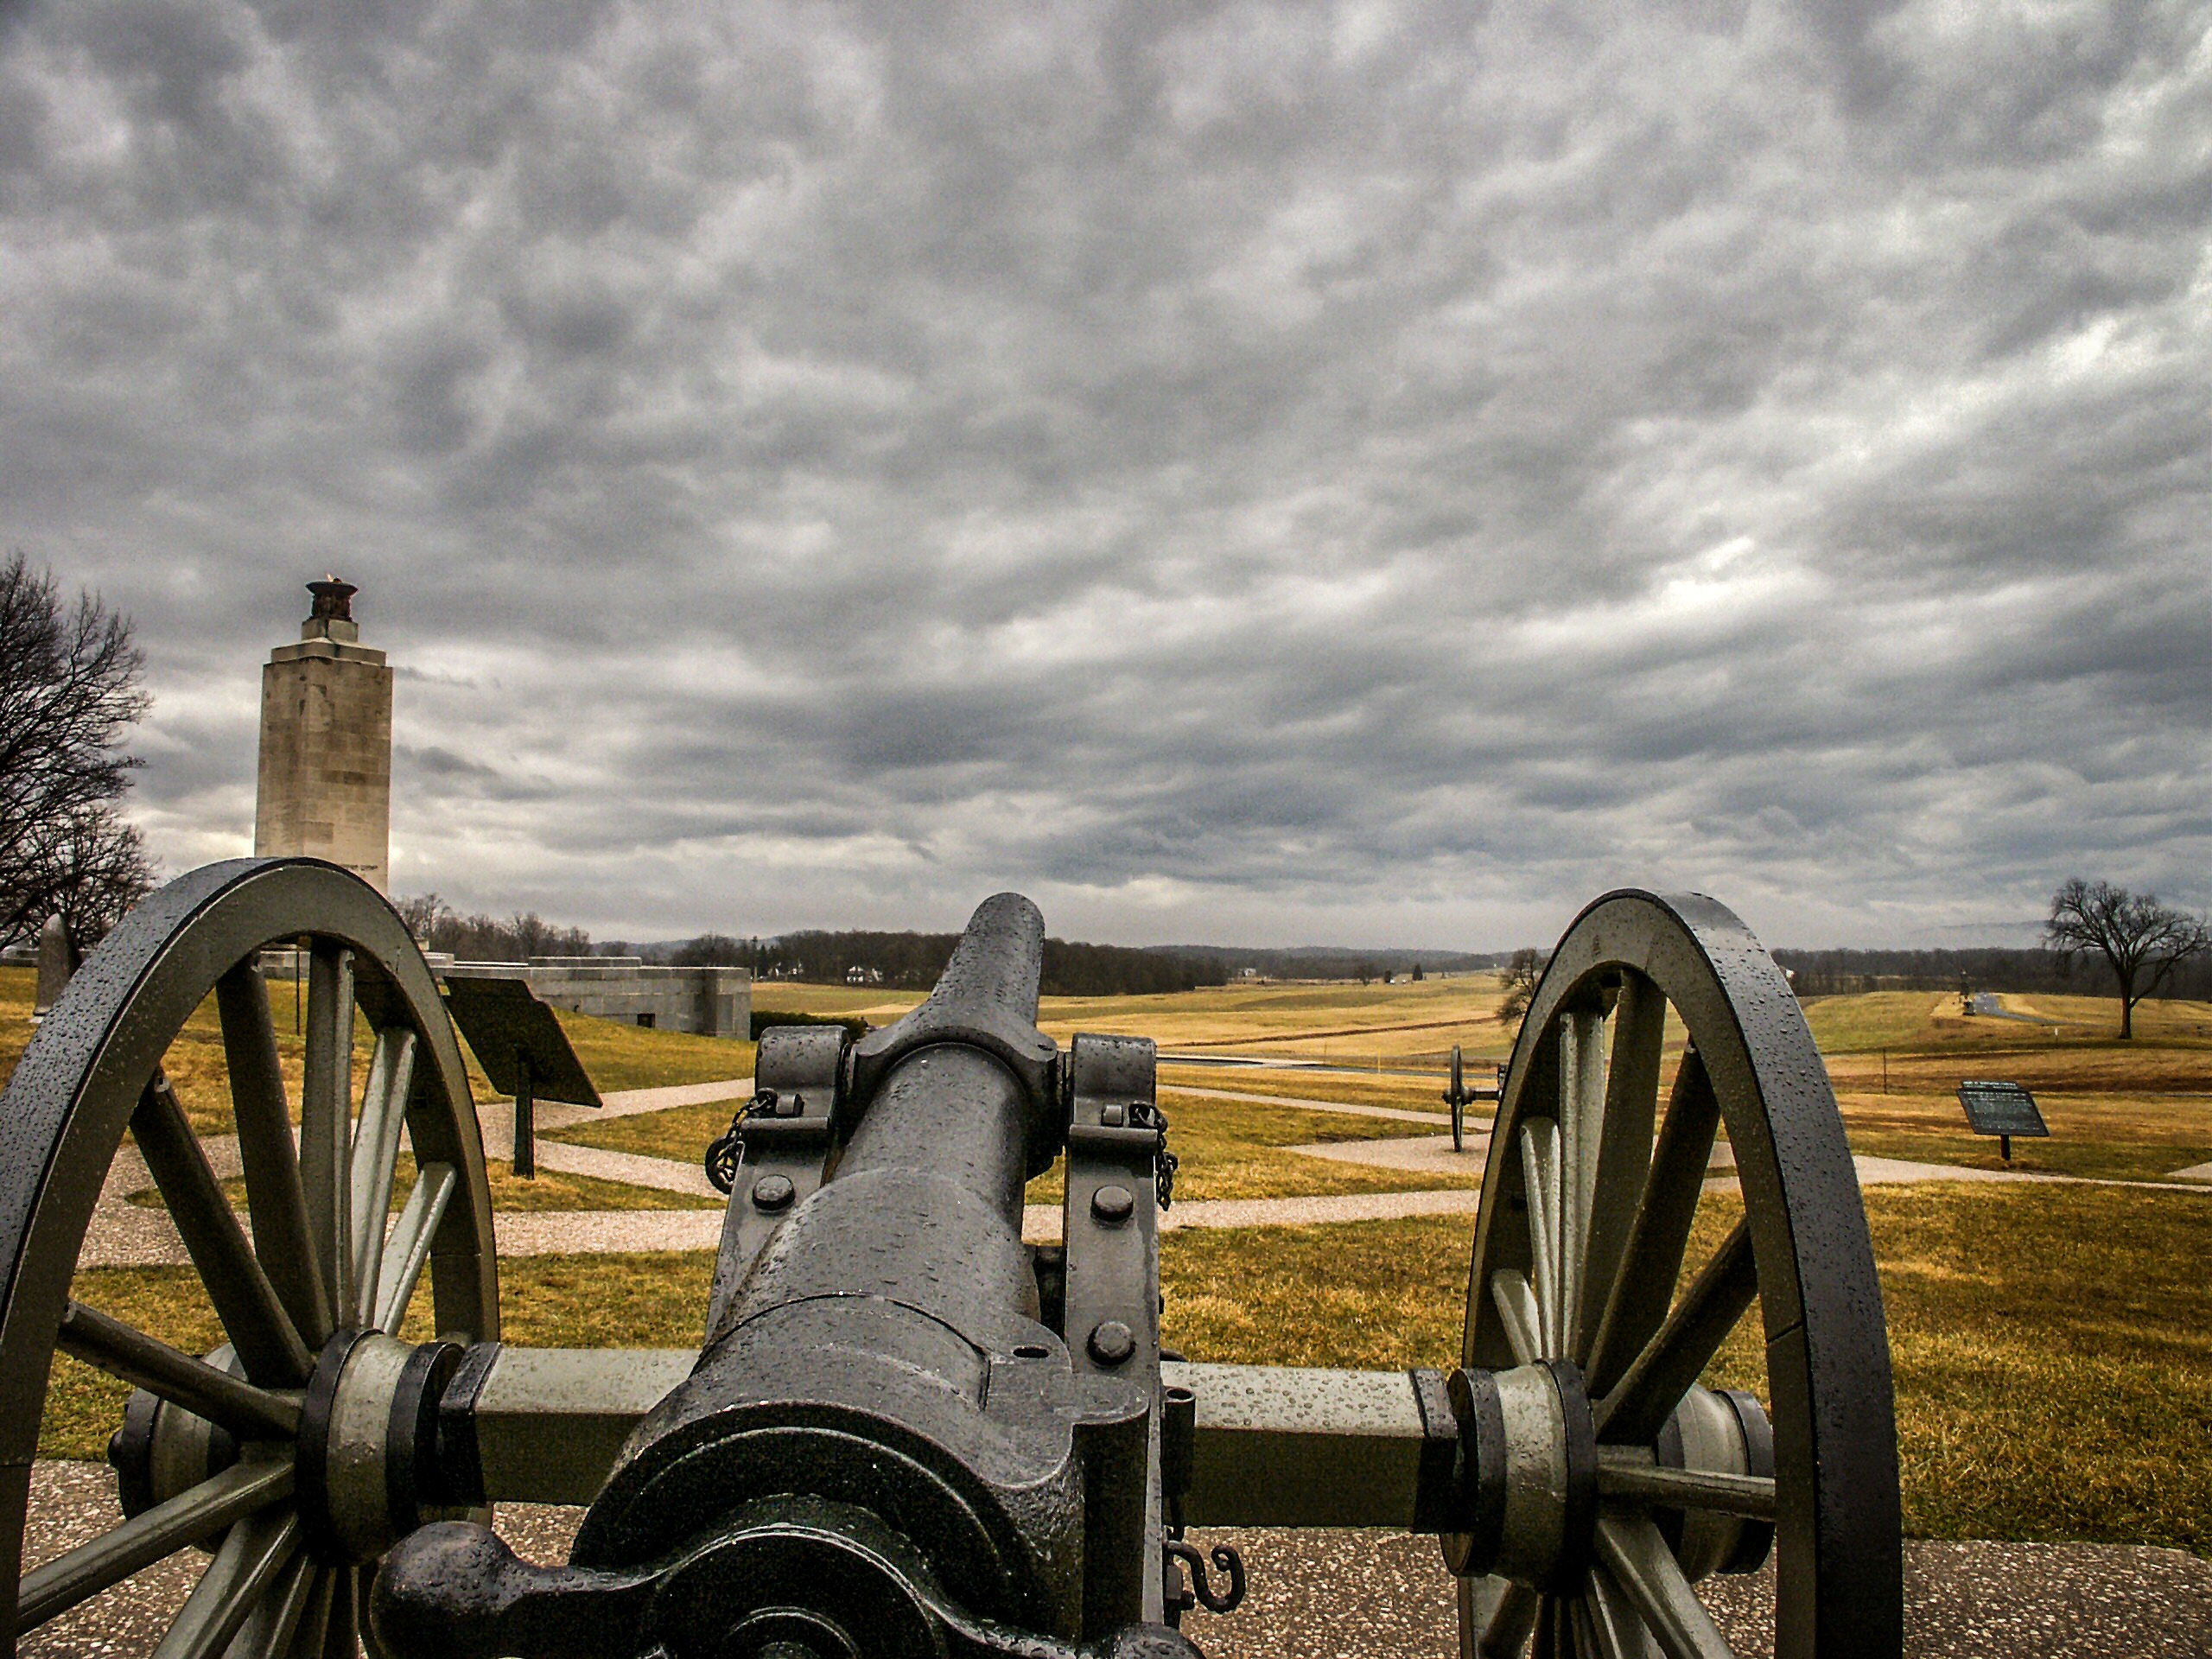
landscape, monument, vehicle, usa, america, landmark, weapon, united states, war, pennsylvania, history, cannon, battlefield, gettysburg, rural area, civil war, peace light